Military Women's Memorial

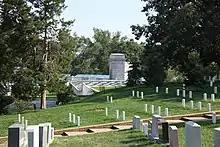
The memorial's ability to honor the dignity of and merge seamlessly with Arlington National Cemetery is a critical element of its design, critics say.

The Military Women's Memorial is located on a site at the entrance of Arlington National Cemetery (although it is technically on National Park Service land). The main approach to the memorial is from Memorial Avenue. The visitor first encounters the Hemicycle, a ceremonial gateway to Arlington National Cemetery constructed in 1932. The Hemicycle is high and in diameter. In the center of the Hemicycle is an apse across and high. The Great Seal of the United States is carved in granite in the center of the apse arch, while to the south is seal of the U.S. Department of the Army and to the north is the seal of the U.S. Department of the Navy. Six circular niches (three to the south and three to the north) deep are distributed along the facade. These niches, and the apse, are inlaid with red granite from Texas. The rear wall of these niches is carved with either oak leaves or laurel leaves, symbols of bravery and victory.